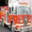
Label: truck